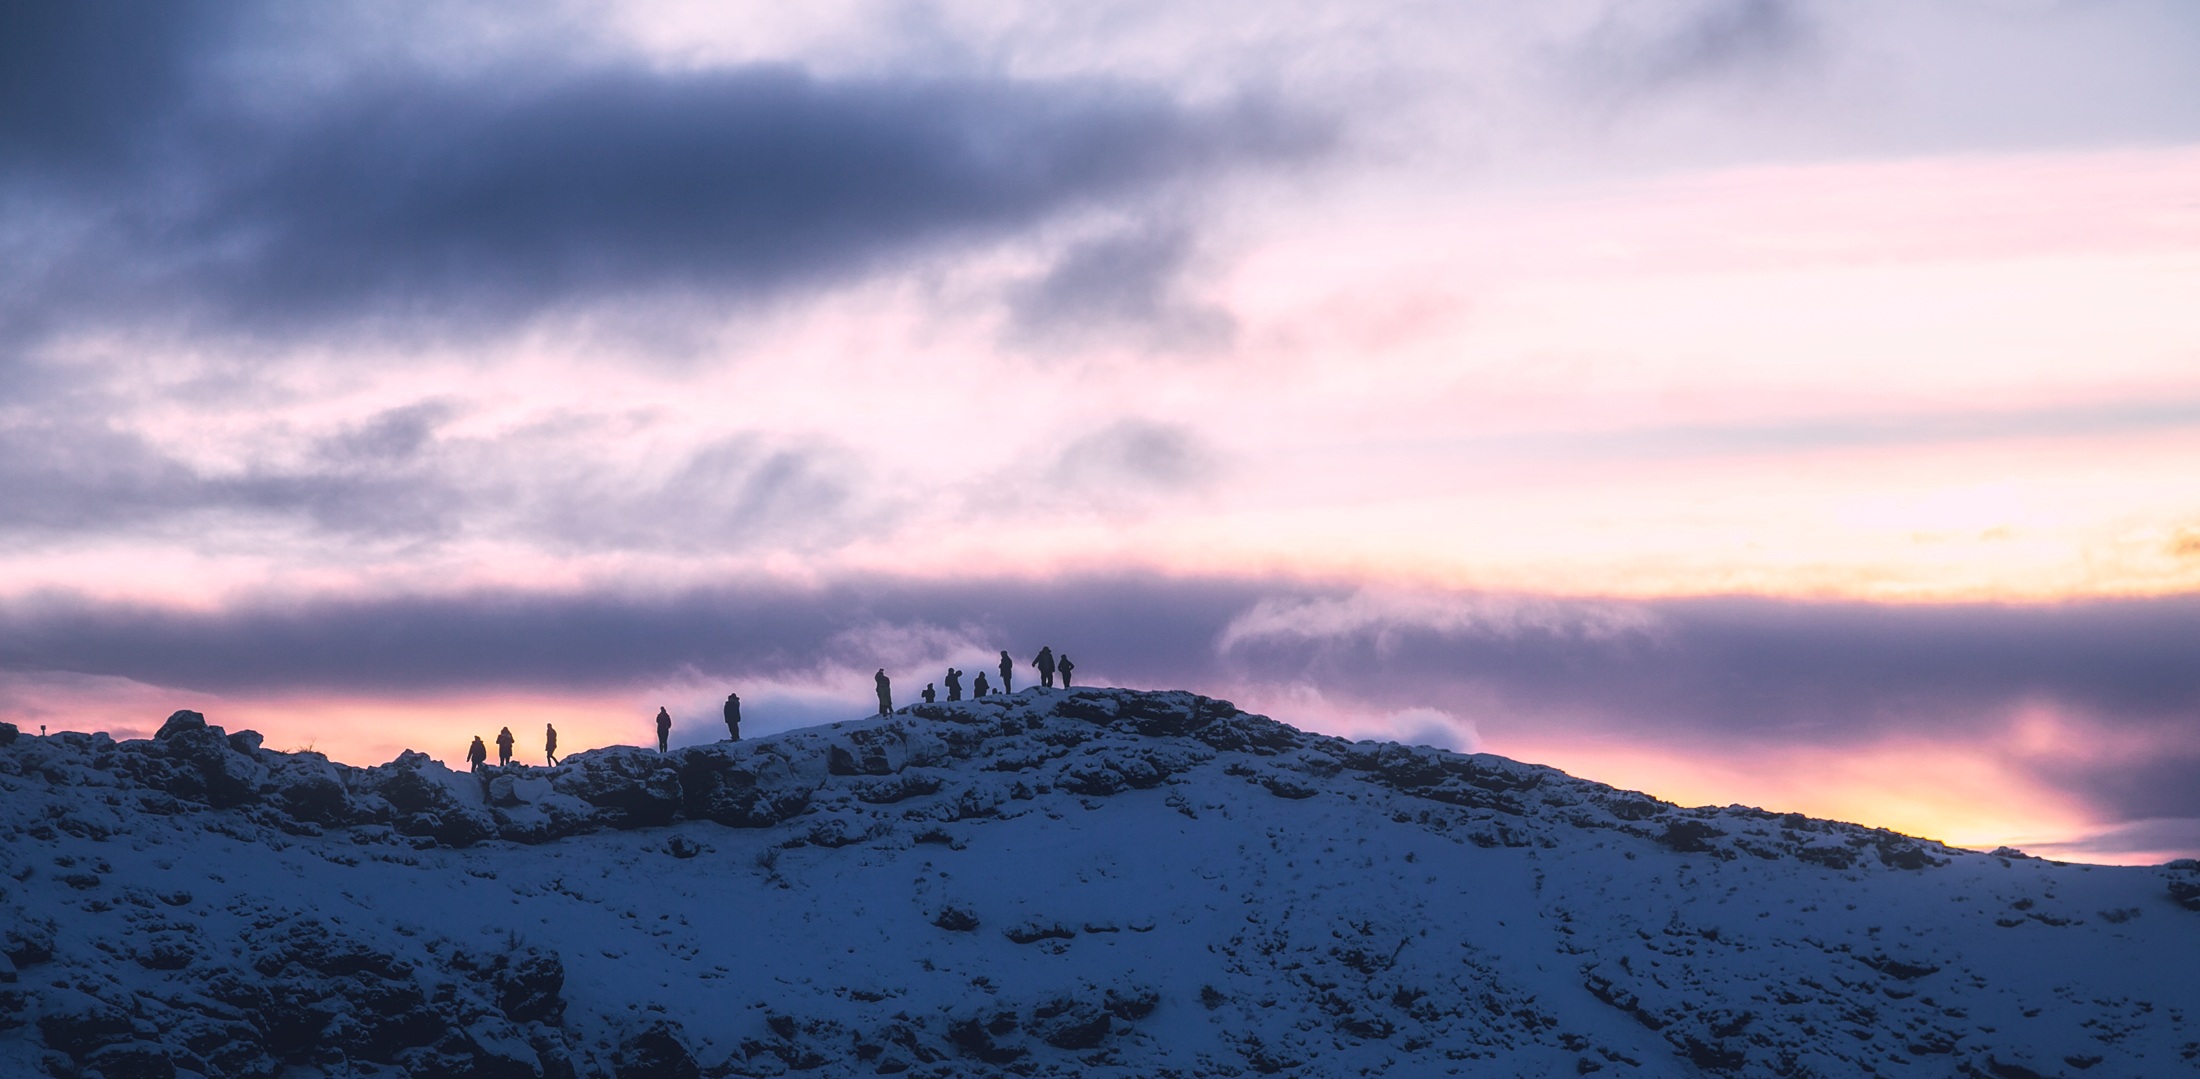
landscape, tree, nature, horizon, wilderness, mountain, snow, winter, cloud, sky, sunrise, sunset, hiking, countryside, sunlight, morning, hill, dawn, atmosphere, peak, mountain range, country, panorama, dusk, remote, evening, iceland, ridge, summit, outdoors, hdr, clouds, alps, beautiful, figures, fell, tundra, freezing, afterglow, meteorological phenomenon, mountainous landforms, geological phenomenon, mount scenery